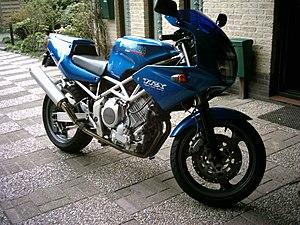
La TRX est un modèle de moto sportive semi-carénée, commercialisée en 1995 par le constructeur japonais Yamaha.